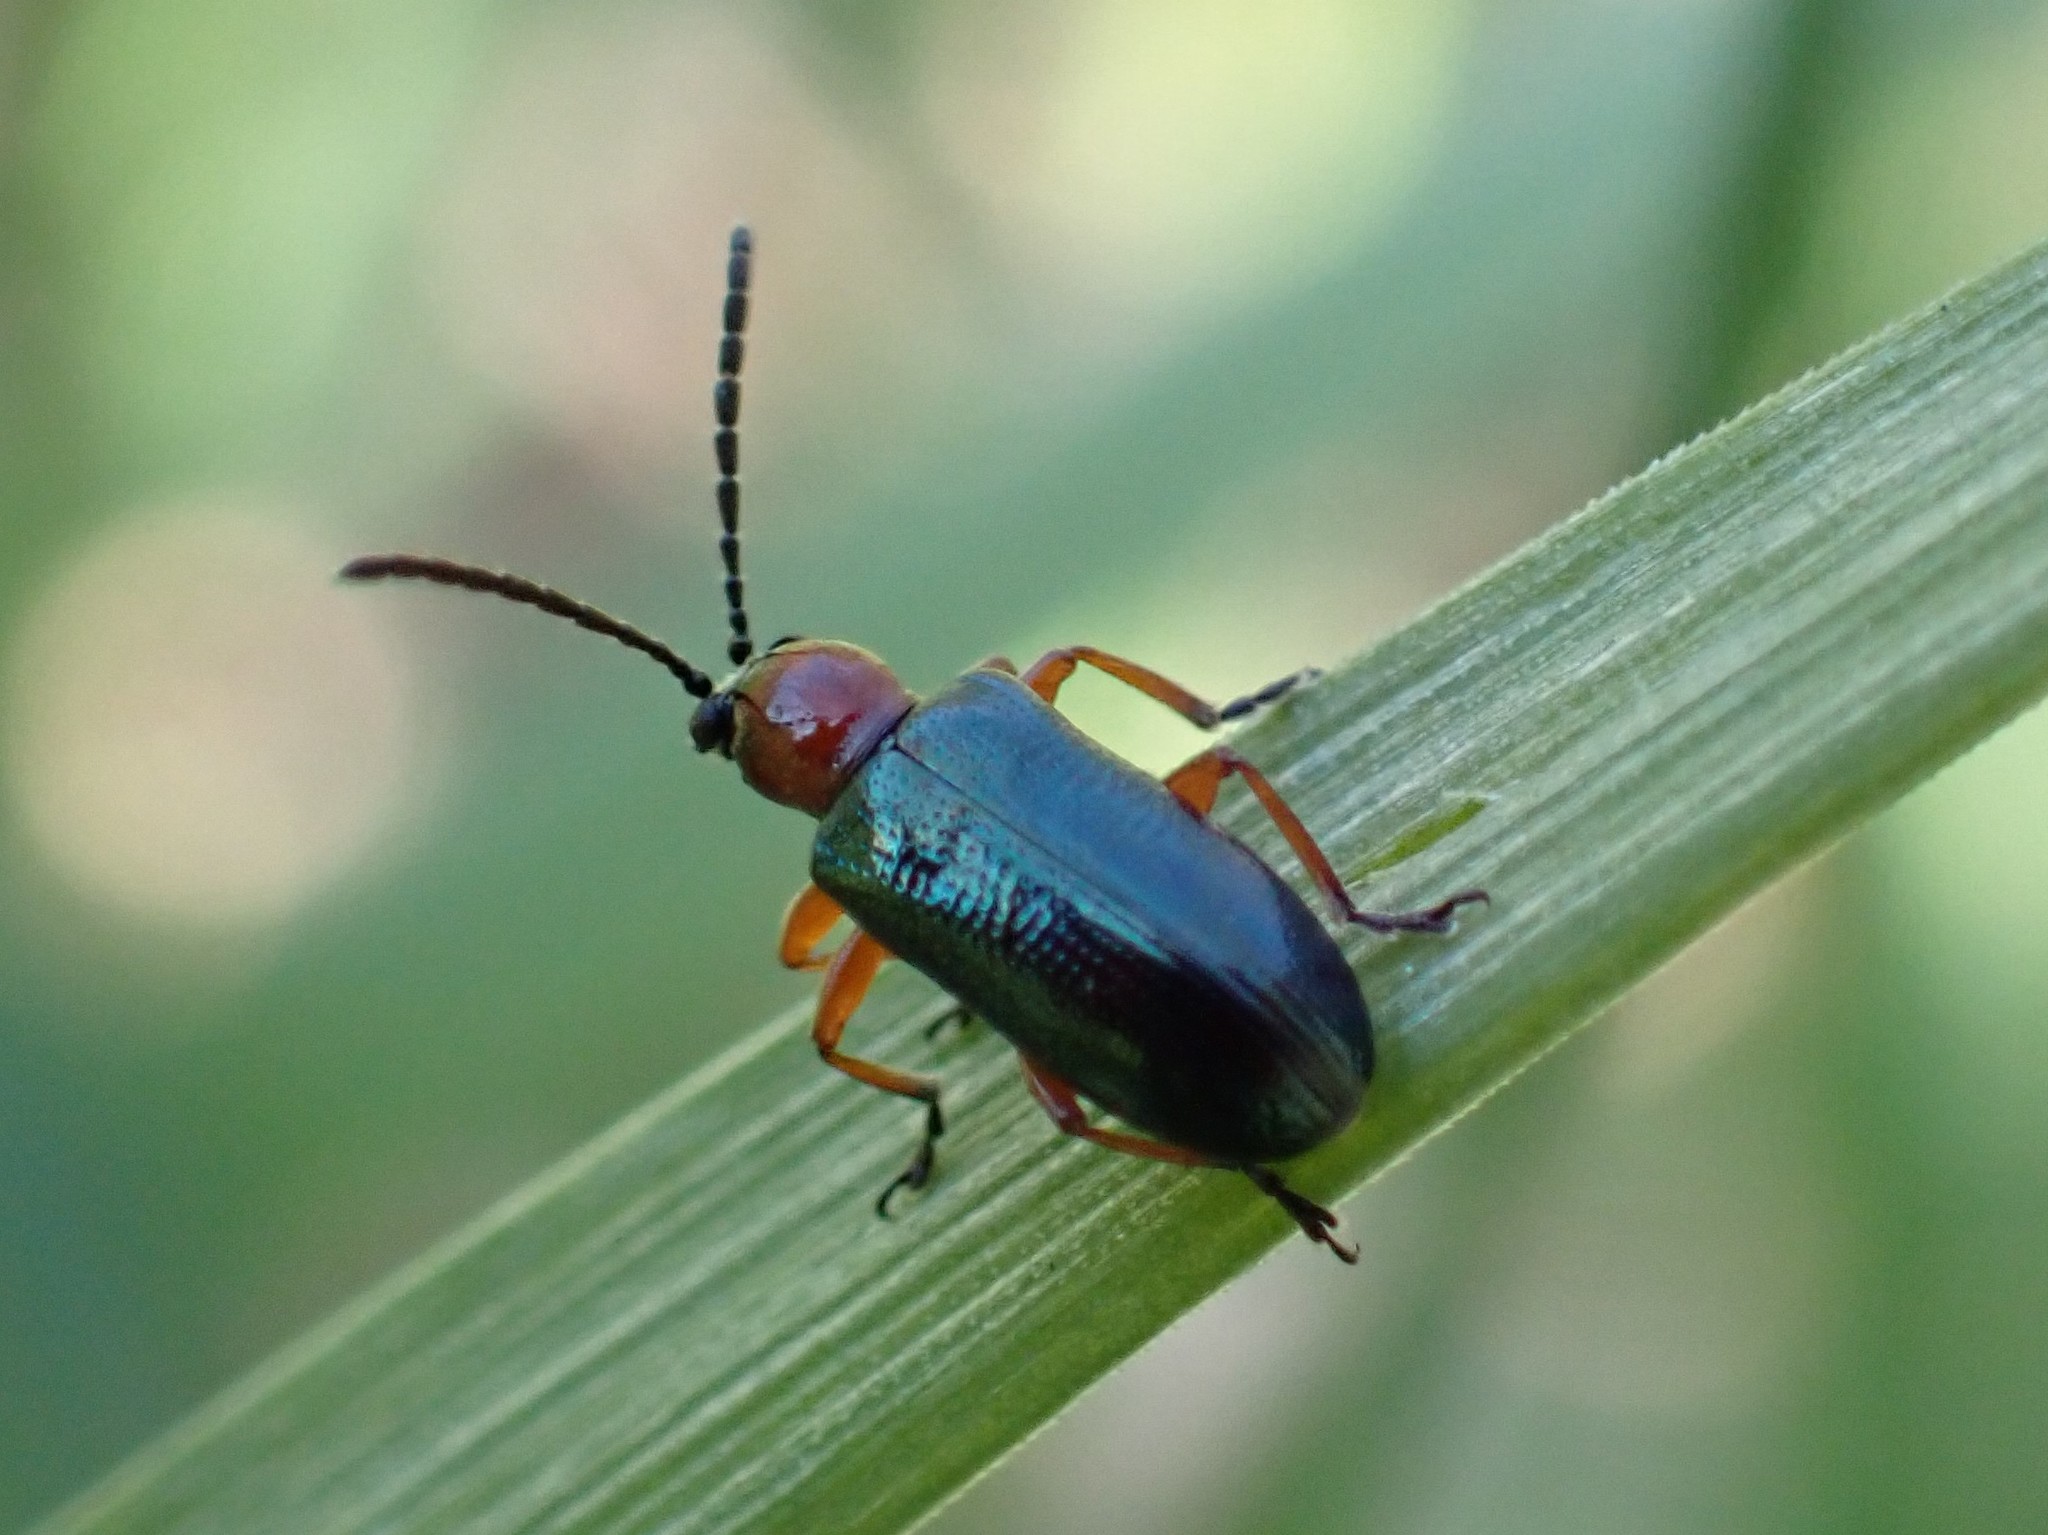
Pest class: cereal_leaf_beetle